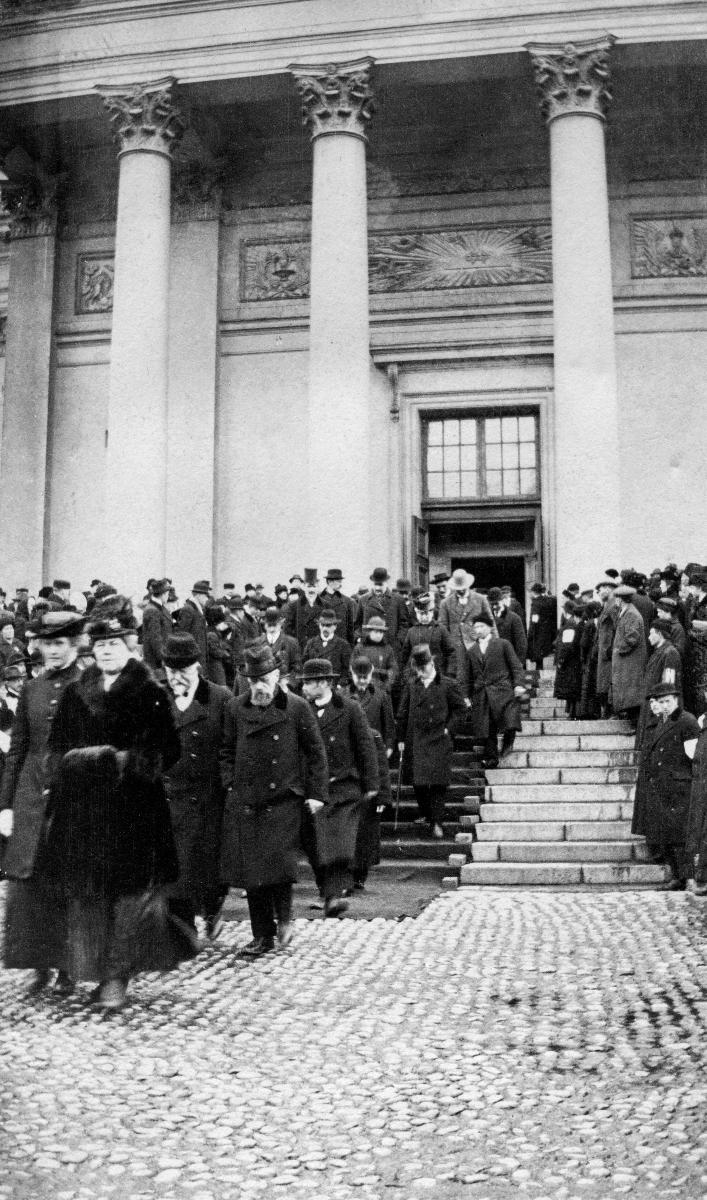
Valtiopäivien avajaiset 1917
The Opening of the Parliament 1917
sisällön kuvaus: Valtiopäivien avajaiset Helsingissä 11.4.1917. content description: The opening of the Parliament in Helsinki 11.4.1917.
Kuvaaja: Kivekäs, Matti, kuvaaja
Vuosi: 1917
Paikka: Suomi; Suomi, Uusimaa, Helsinki
Aiheet: politiikka; valtiopäivät (istuntokaudet); kulkueet; avajaiset; politics; parliamentary sessions; processions; parliament opening; procession; members of the parliament; openings (celebrations); politik; riksmöten; processioner; öppningsceremonier